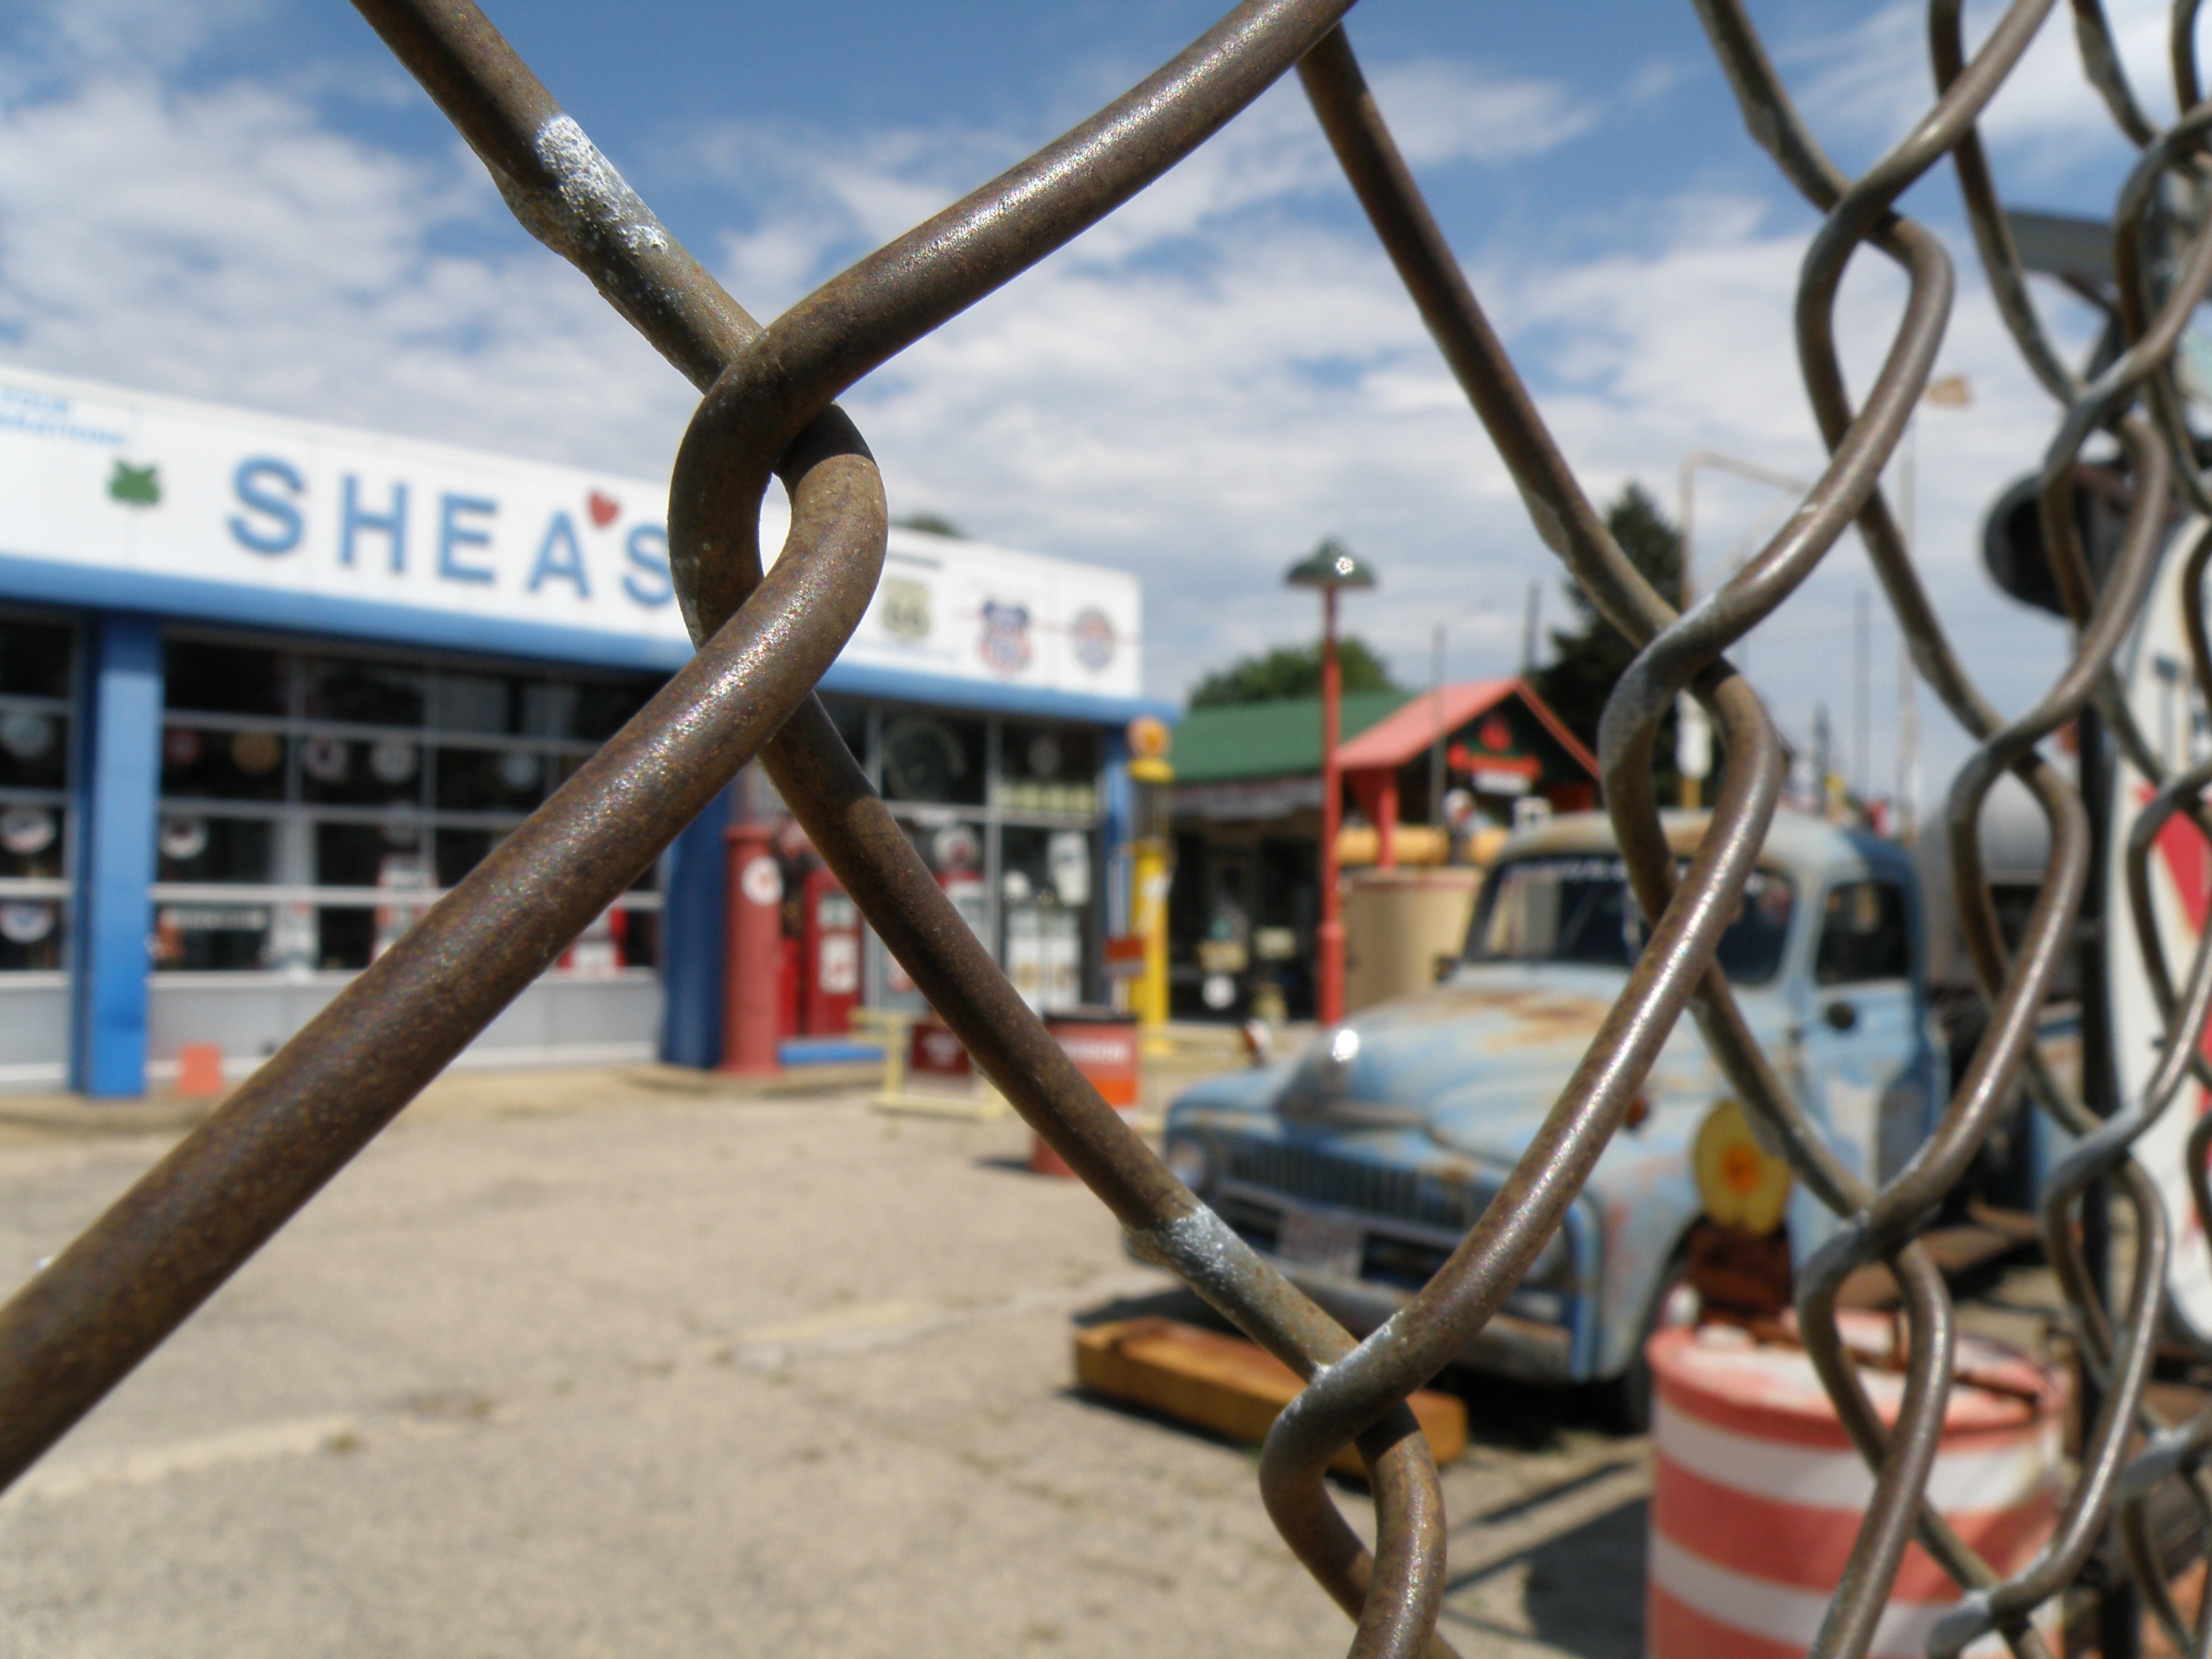
city, illinois, playground, springfield, route 66, outdoor play equipment